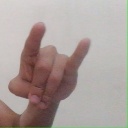
अक्षर: च